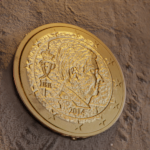
Coin value: 10cents
Country: be
Edition: 10cen